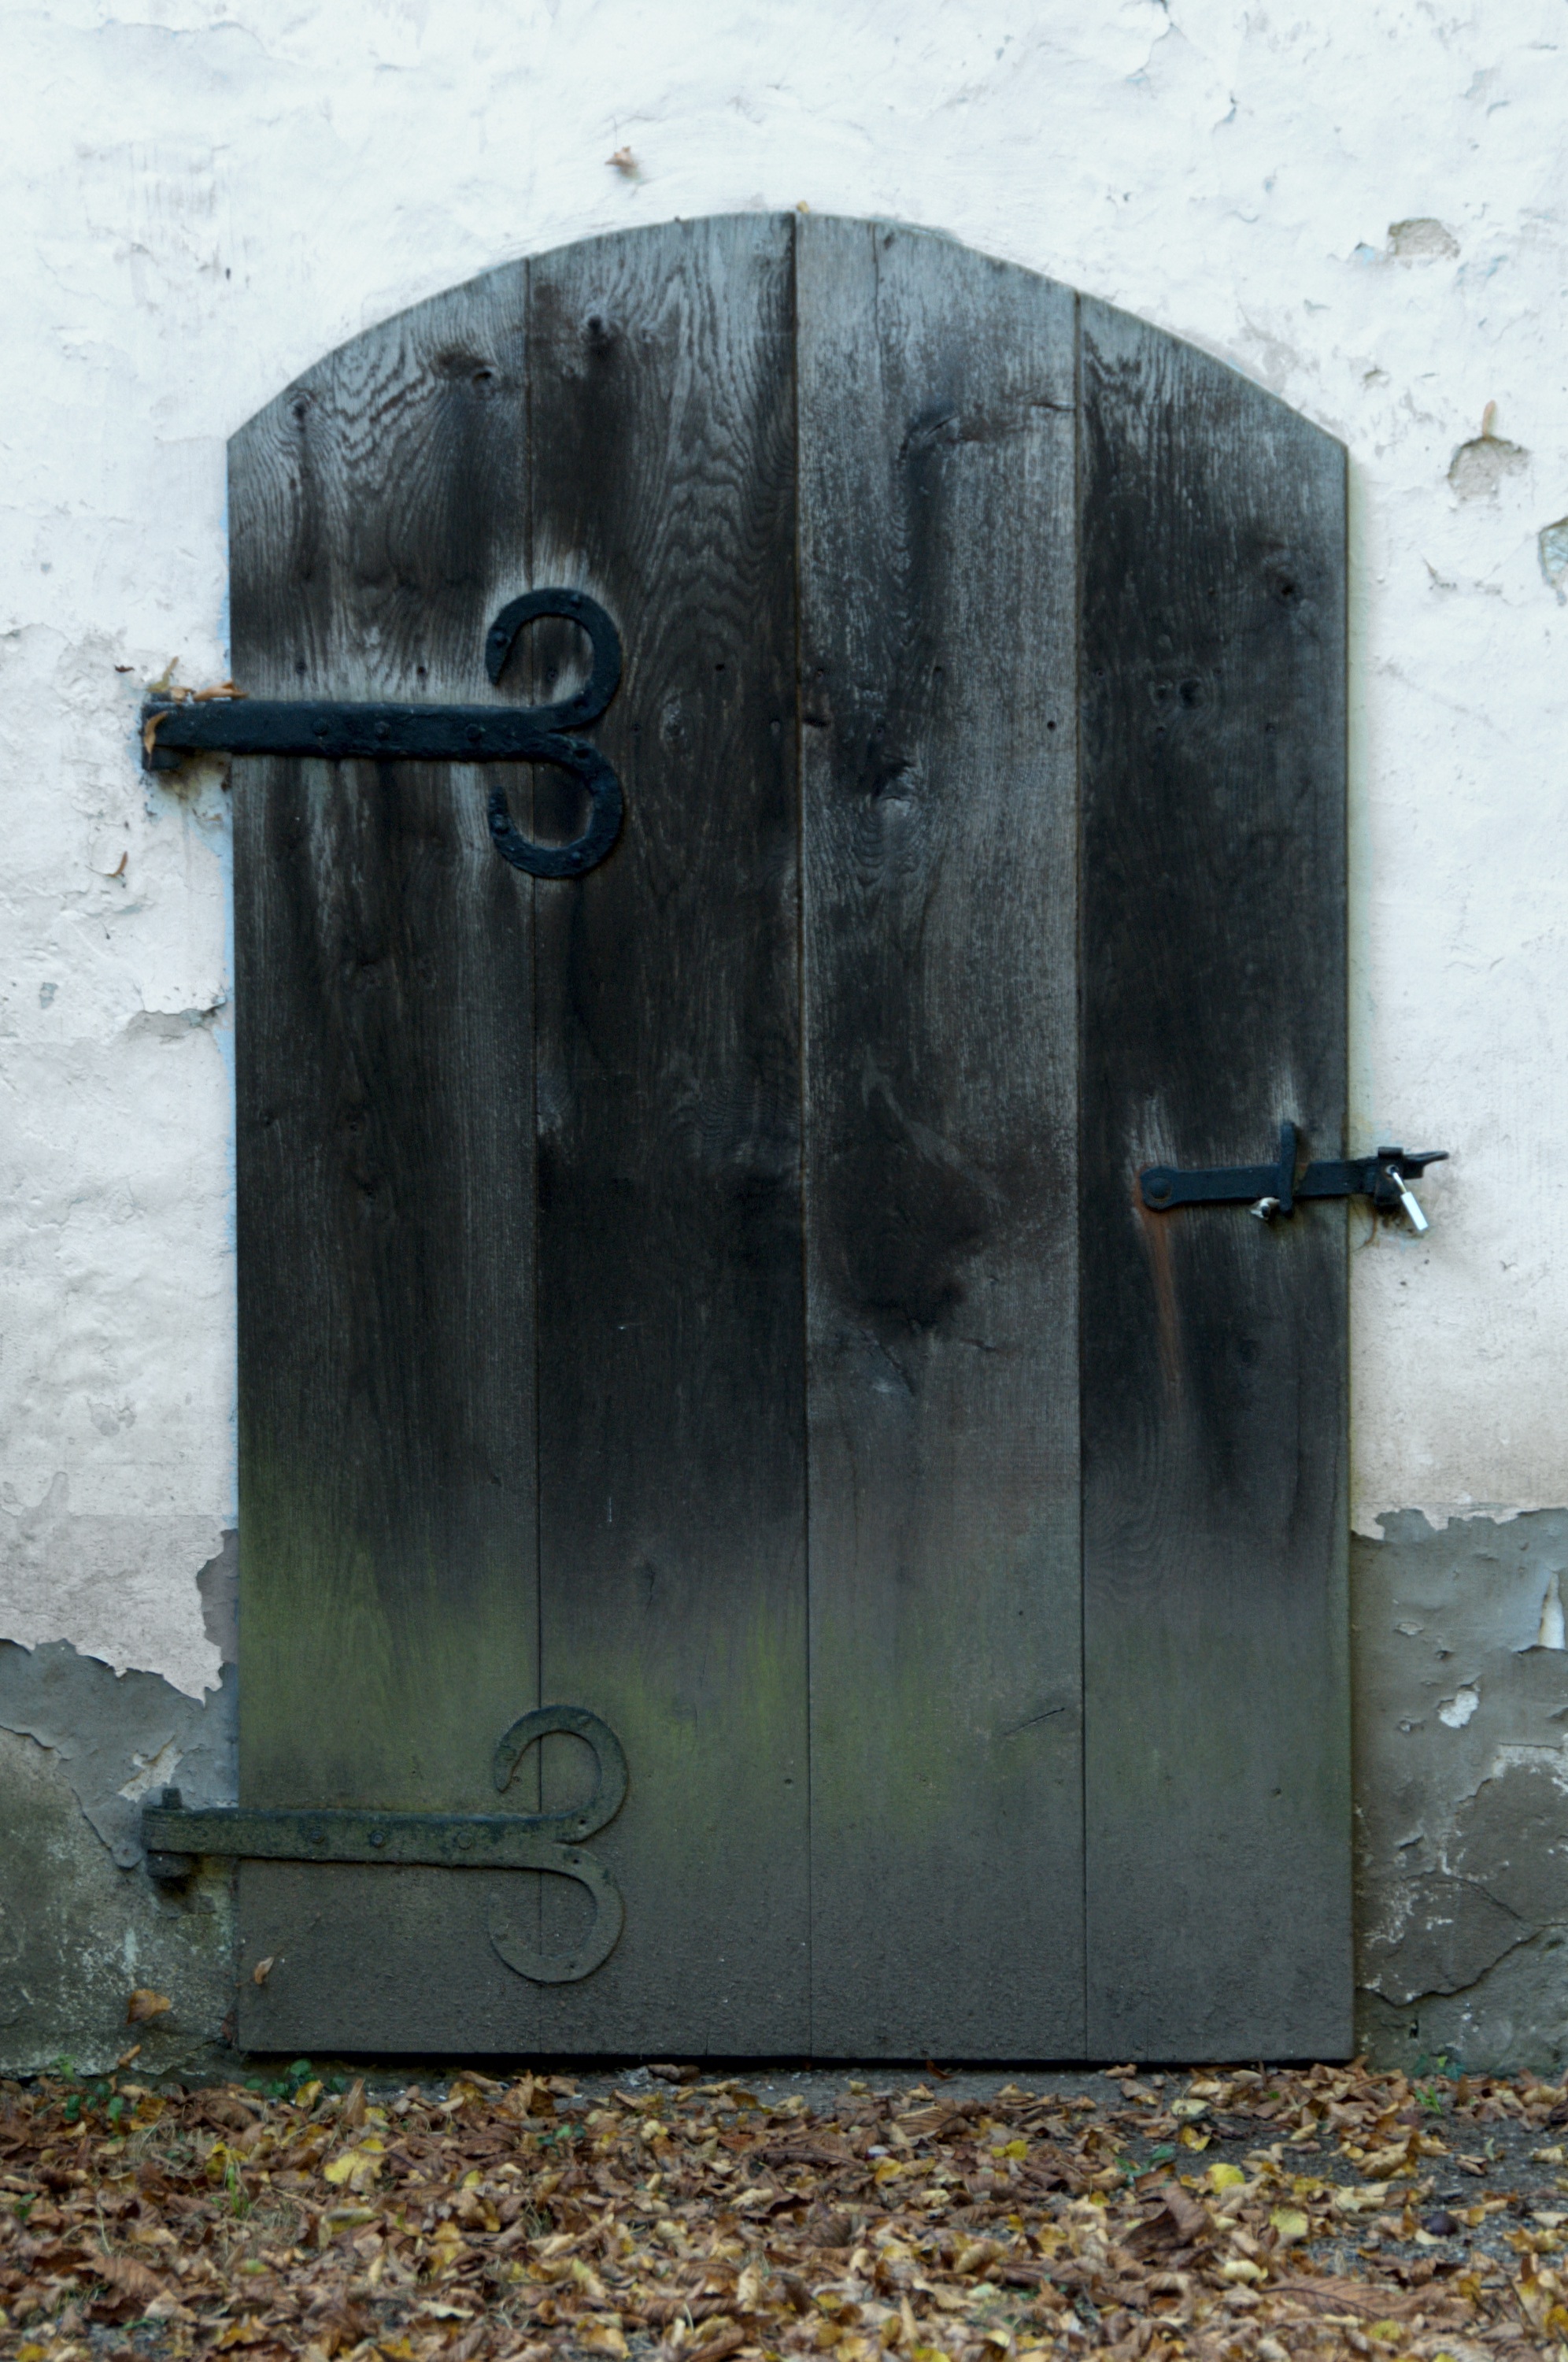
wood, rustic, door, weathered, sculpture, art, wooden door, shabby, old door, wrought iron, man made object